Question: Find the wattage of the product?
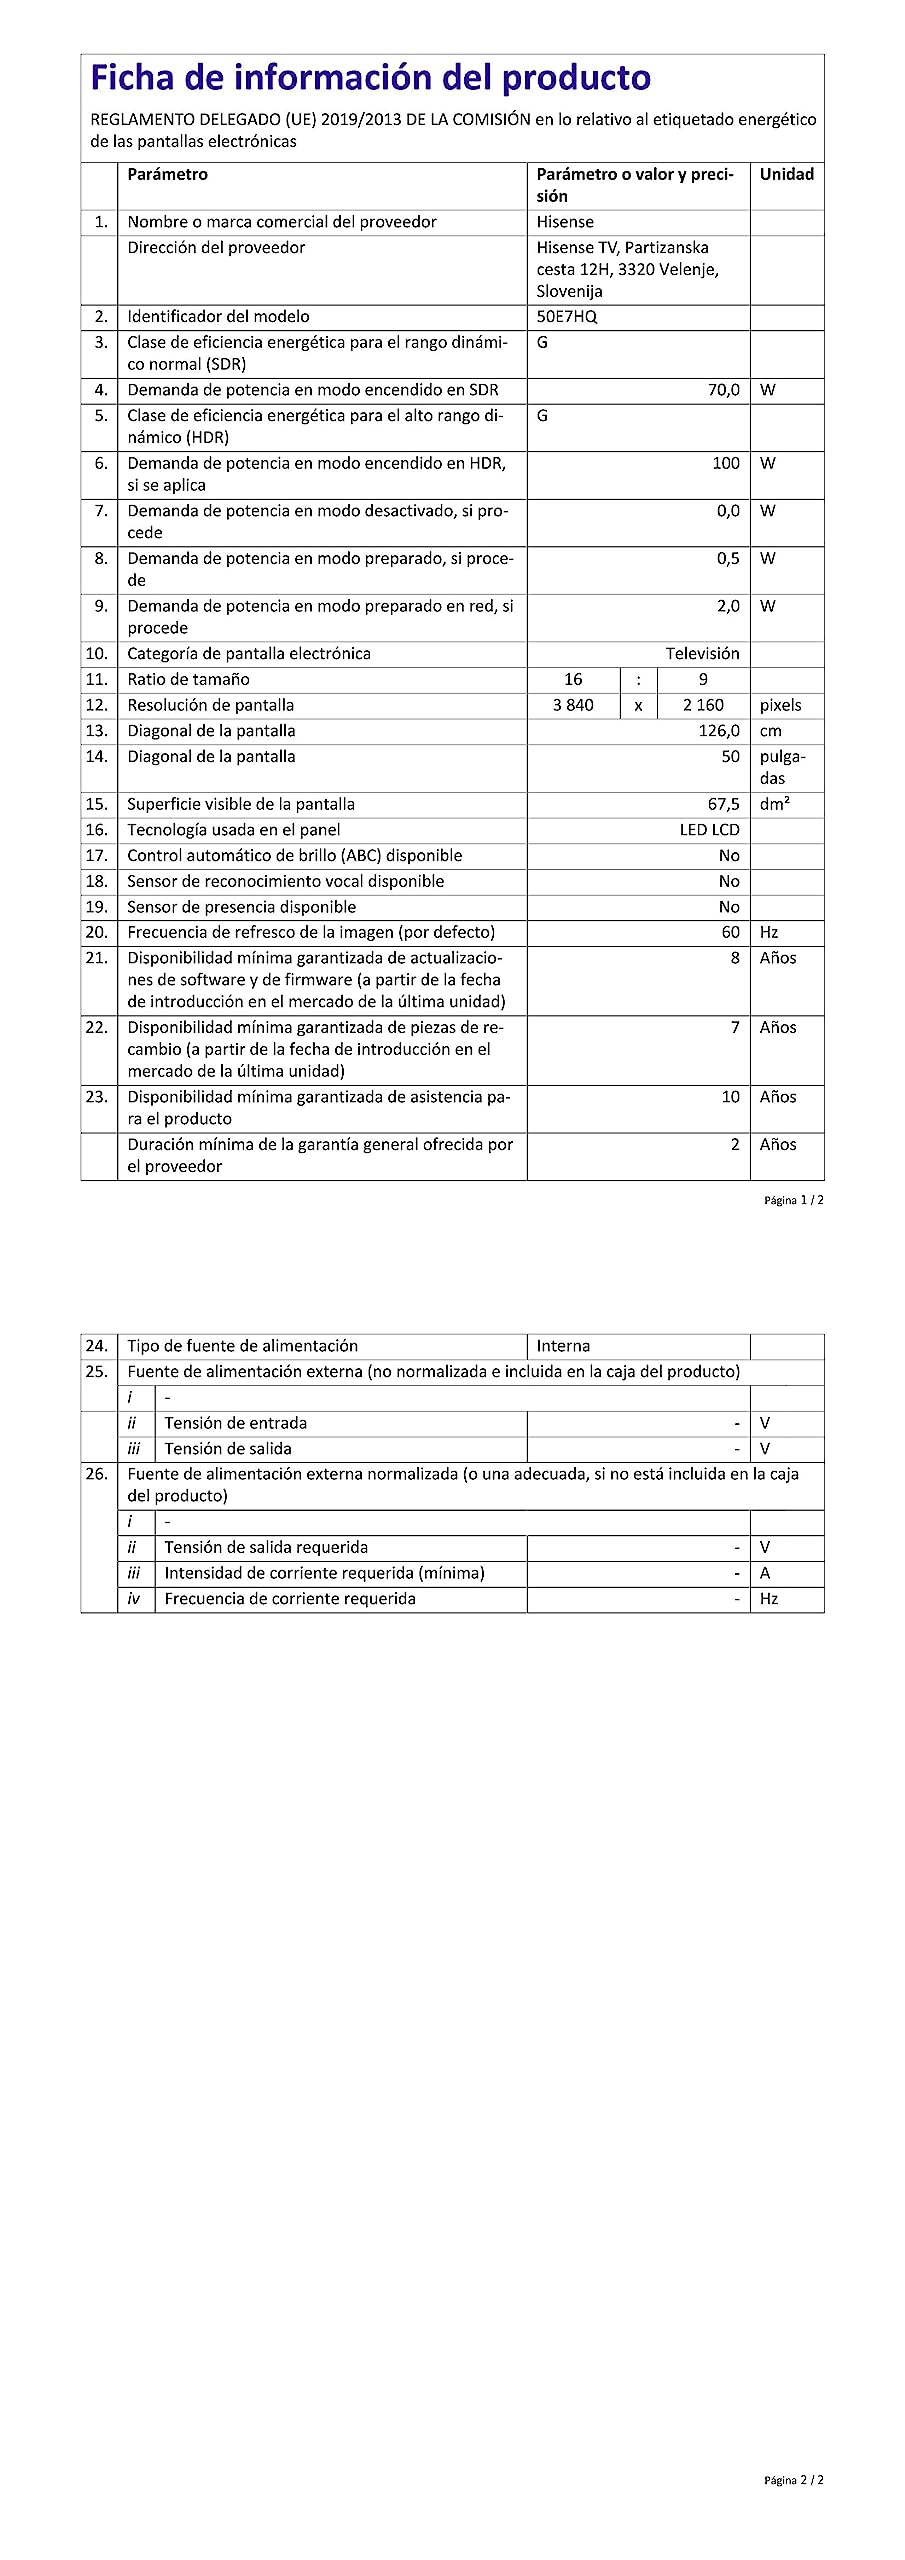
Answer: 70.0 watt